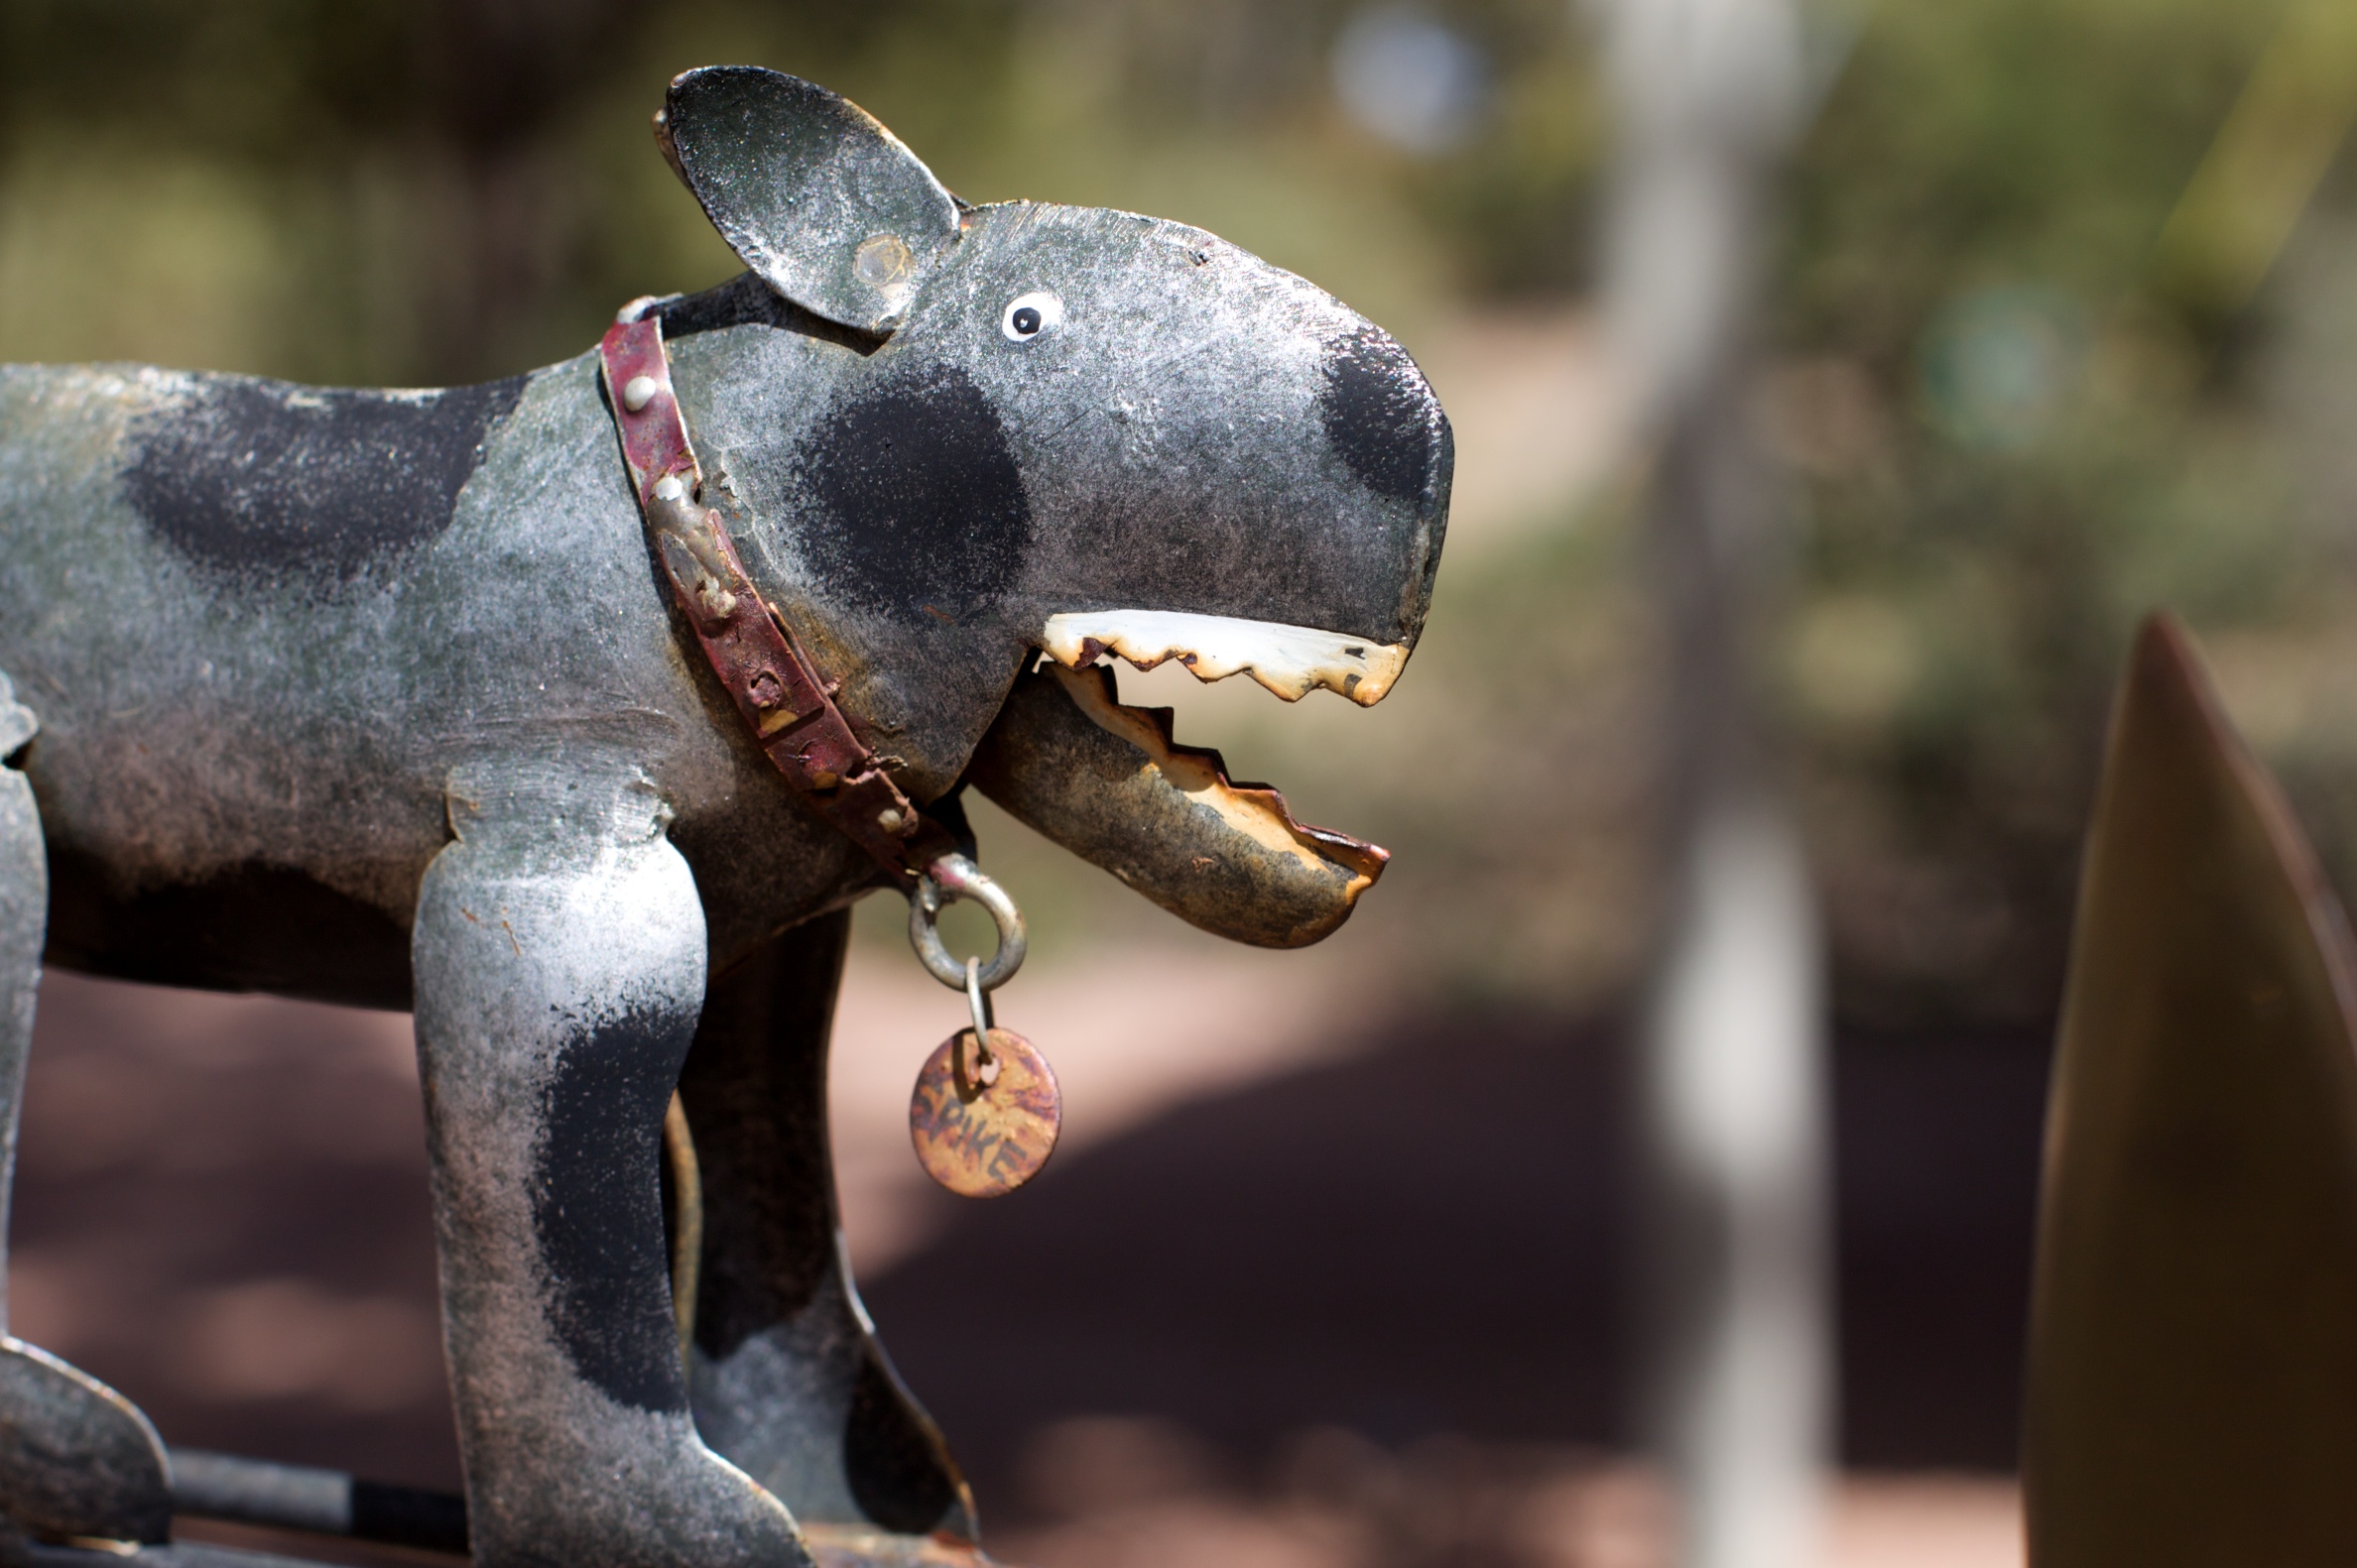
wildlife, mammal, spike, close up, sculpture